Question: What is the mother doing?
Tambaya: Me uwar takeyi?
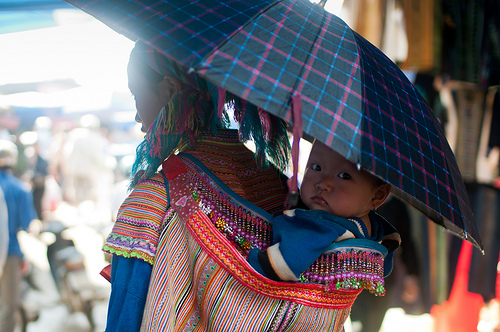
Answer: Walking.
Amsa: Tafiya.